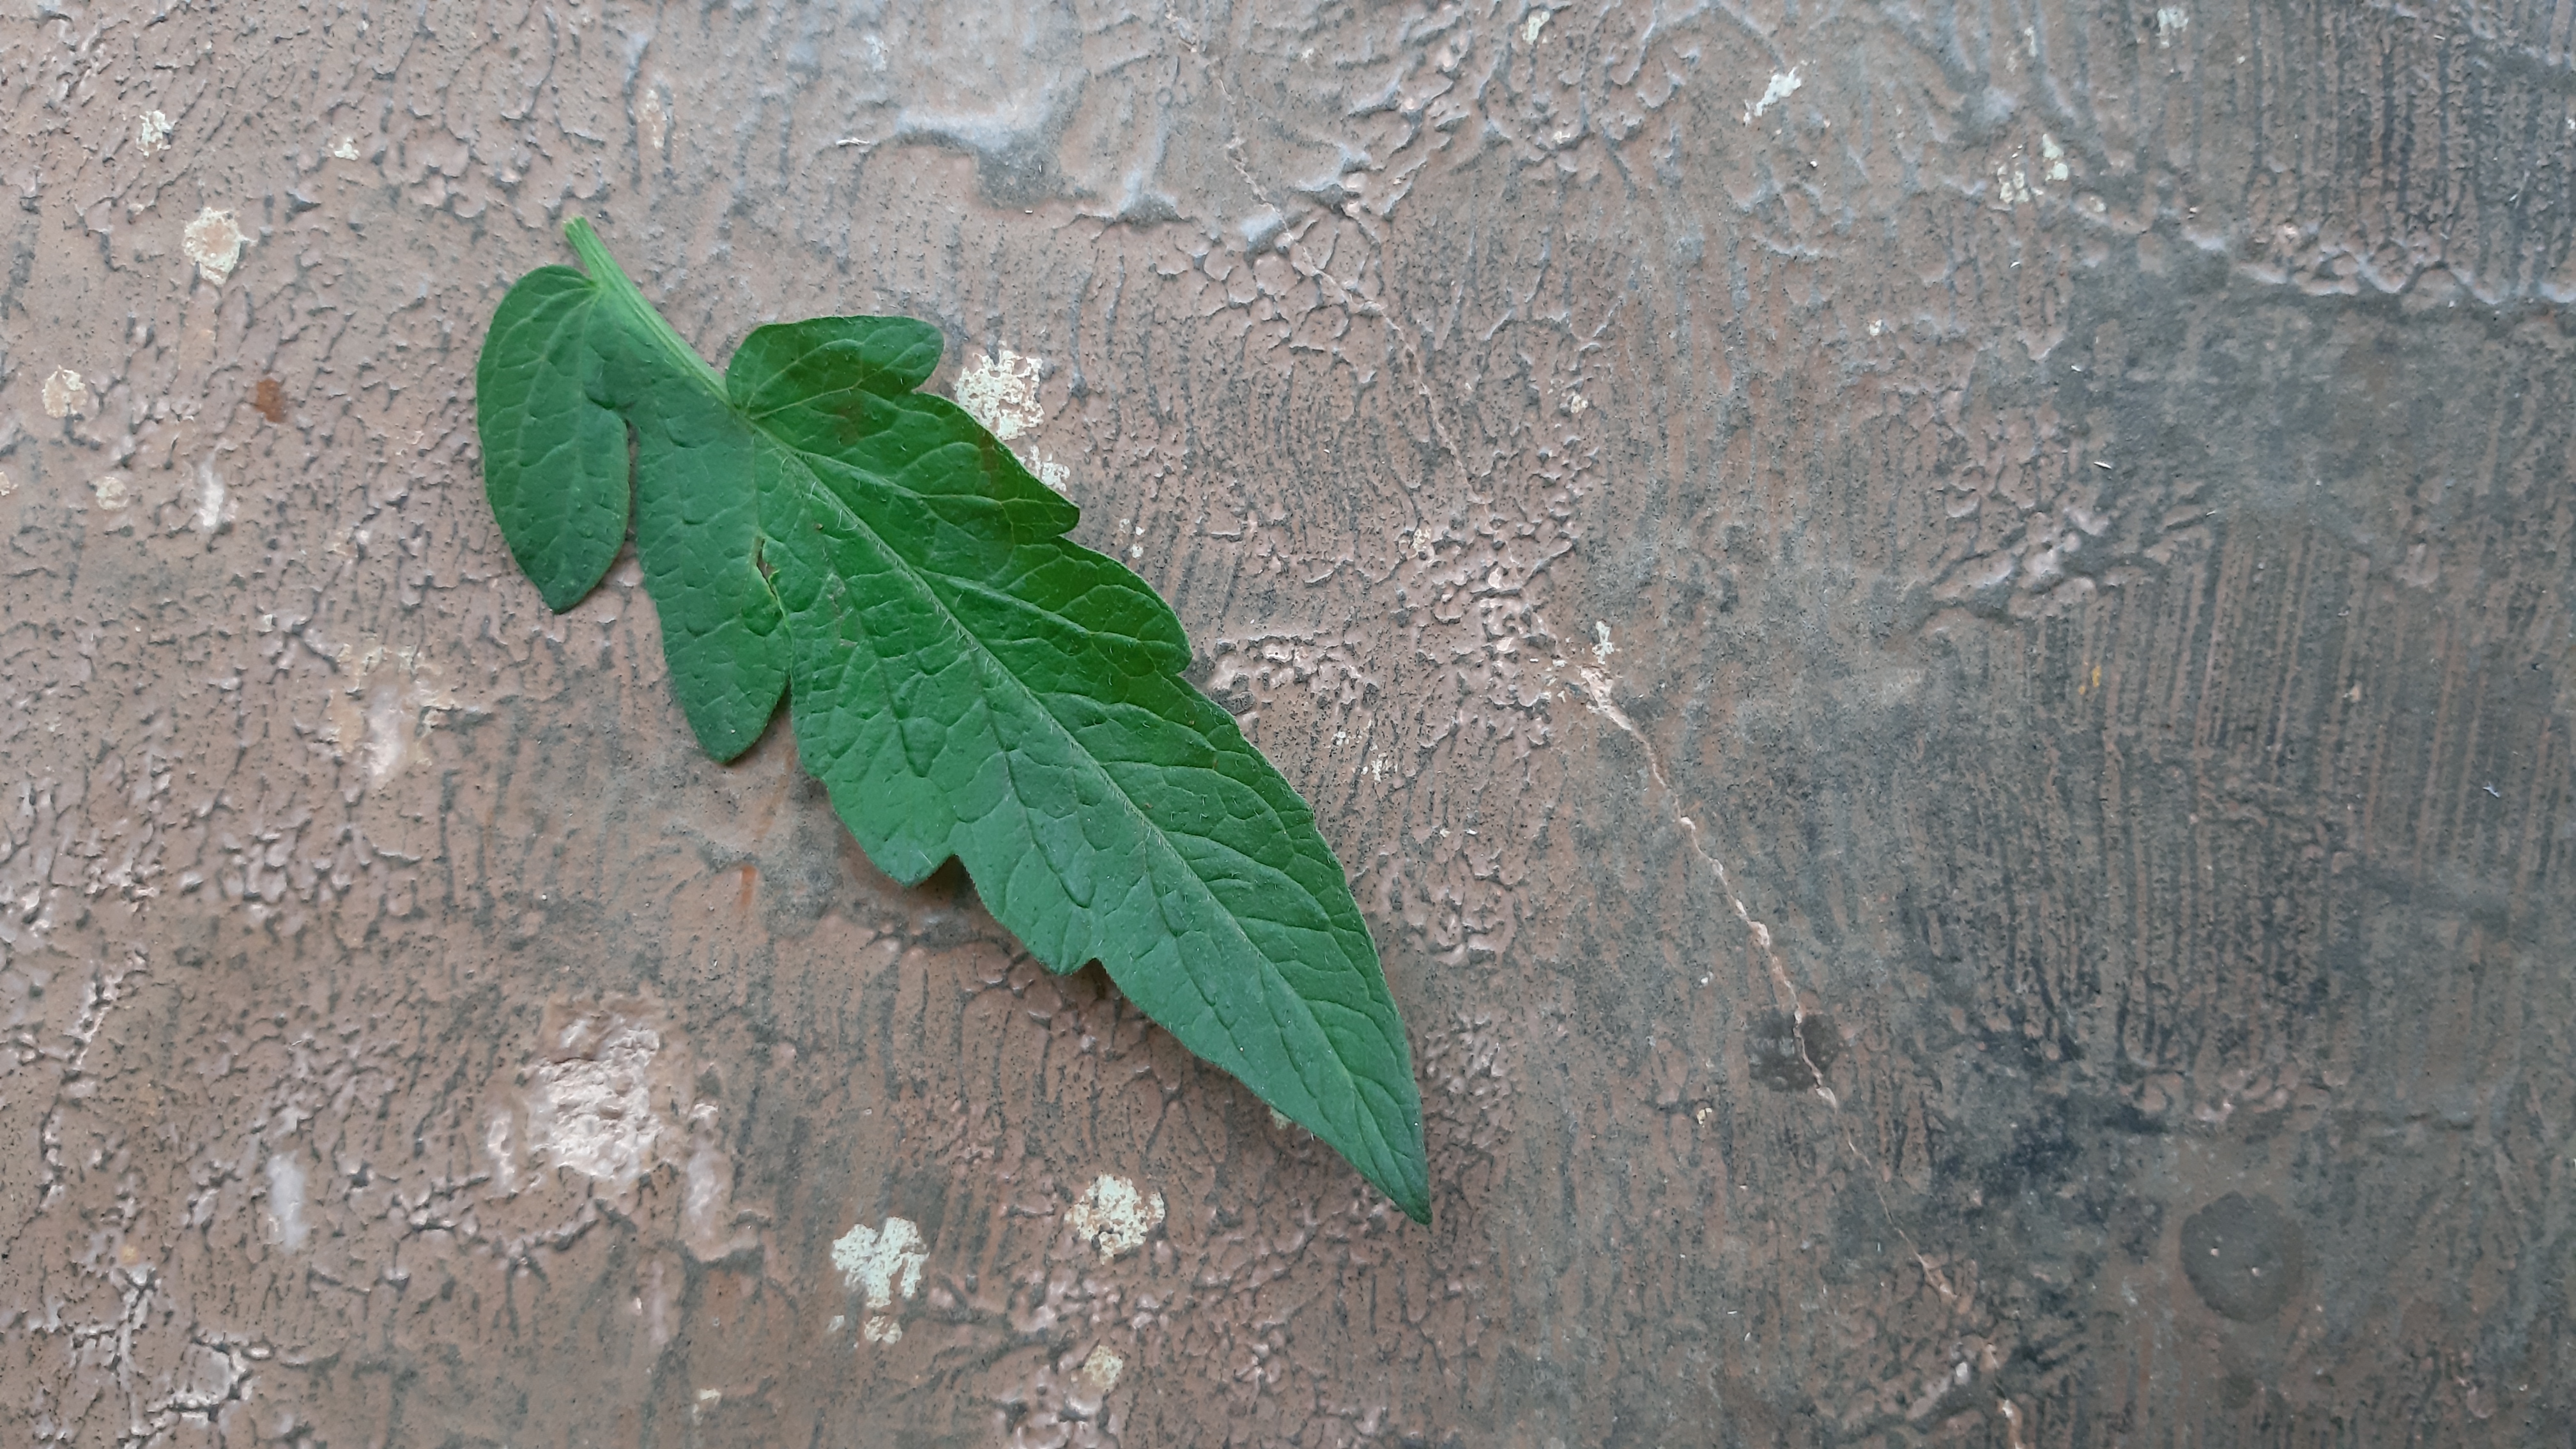
Plant: Tomato